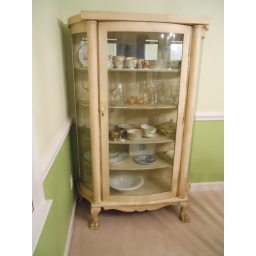
This china cabinet was in Mom and Pop's house